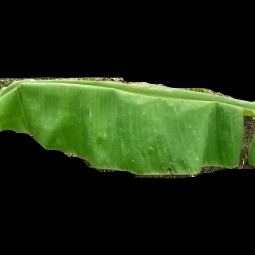
Label: Calcium